Francis Graham Lodge

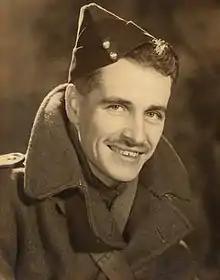

Francis Graham Lodge (1908–2002) was a self-taught English black and white artist. He was born in Burton-on-Trent, Staffordshire, the son of artist Carron O Lodge, and was known by his second name Graham. His work was always signed F G Lodge.